Jefferson Mall

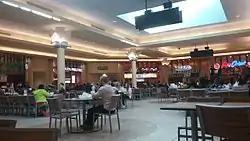
Jefferson Mall food court, 2016

The mall's current department stores are Dillard's and JCPenney which are the two traditional anchors with the other two anchor spots housing non-traditional uses as anchor spaces such as an arcade and bowling alley and a grocery store. Round One Entertainment was the most recent occupant of the mall's third anchor space before the Tilt Studio company bought the space. There are 95 permanent stores and of leased space.